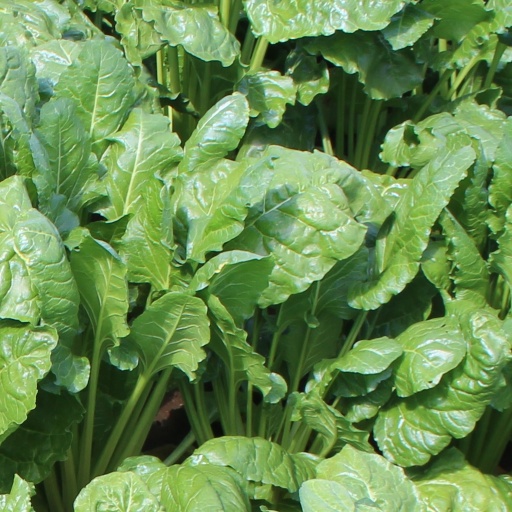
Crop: sugar beet